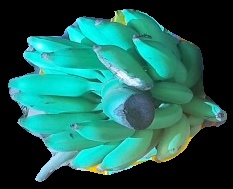
Variety: elakki-bale
Grade: grade2